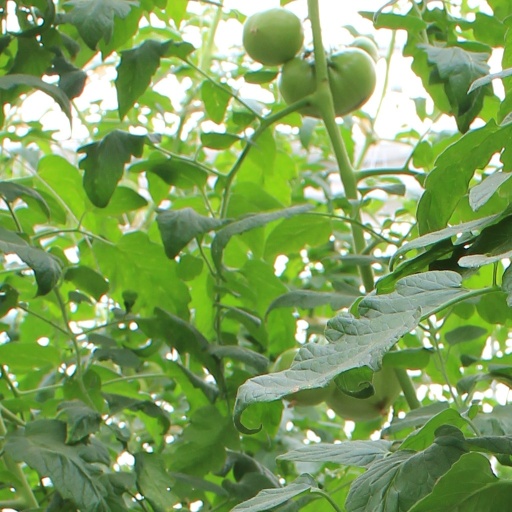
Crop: tomato